Whisky Galore! (1949 film)

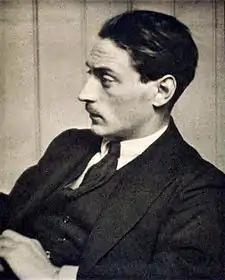
Compton Mackenzie, the writer of both the source novel and the screenplay, in a 1914 photograph

"Whisky Galore!" was produced by Michael Balcon, the head of Ealing Studios; he appointed Monja Danischewsky as the associate producer. Danischewsky had been employed in the studio's advertising department, but was becoming bored by the work and was considering a position in Fleet Street; "Whisky Galore!" was his first job in production. The film was produced at the same time as "Passport to Pimlico" and "Kind Hearts and Coronets", and with the studio's directors all working on other projects, Danischewsky asked Balcon if Alexander Mackendrick, one of Ealing's production design team, could direct the work. Balcon did not want novices as producer and director, and persuaded Danischewsky to select someone else. They asked Ronald Neame to direct, but he turned the offer down and Mackendrick was given the opportunity to make his debut as a director. With studio space limited by the other films being produced, Balcon insisted that the film had to be made on location.